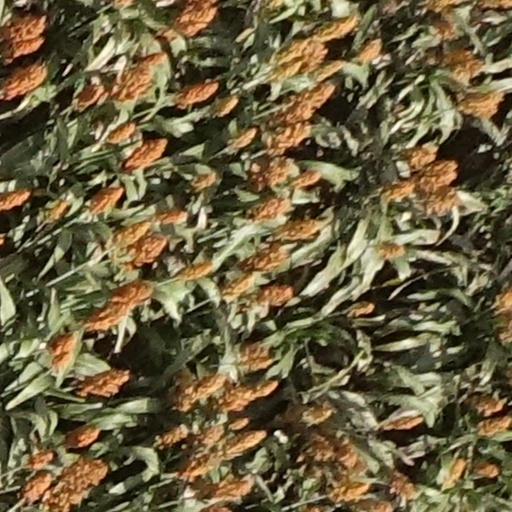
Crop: sorghum